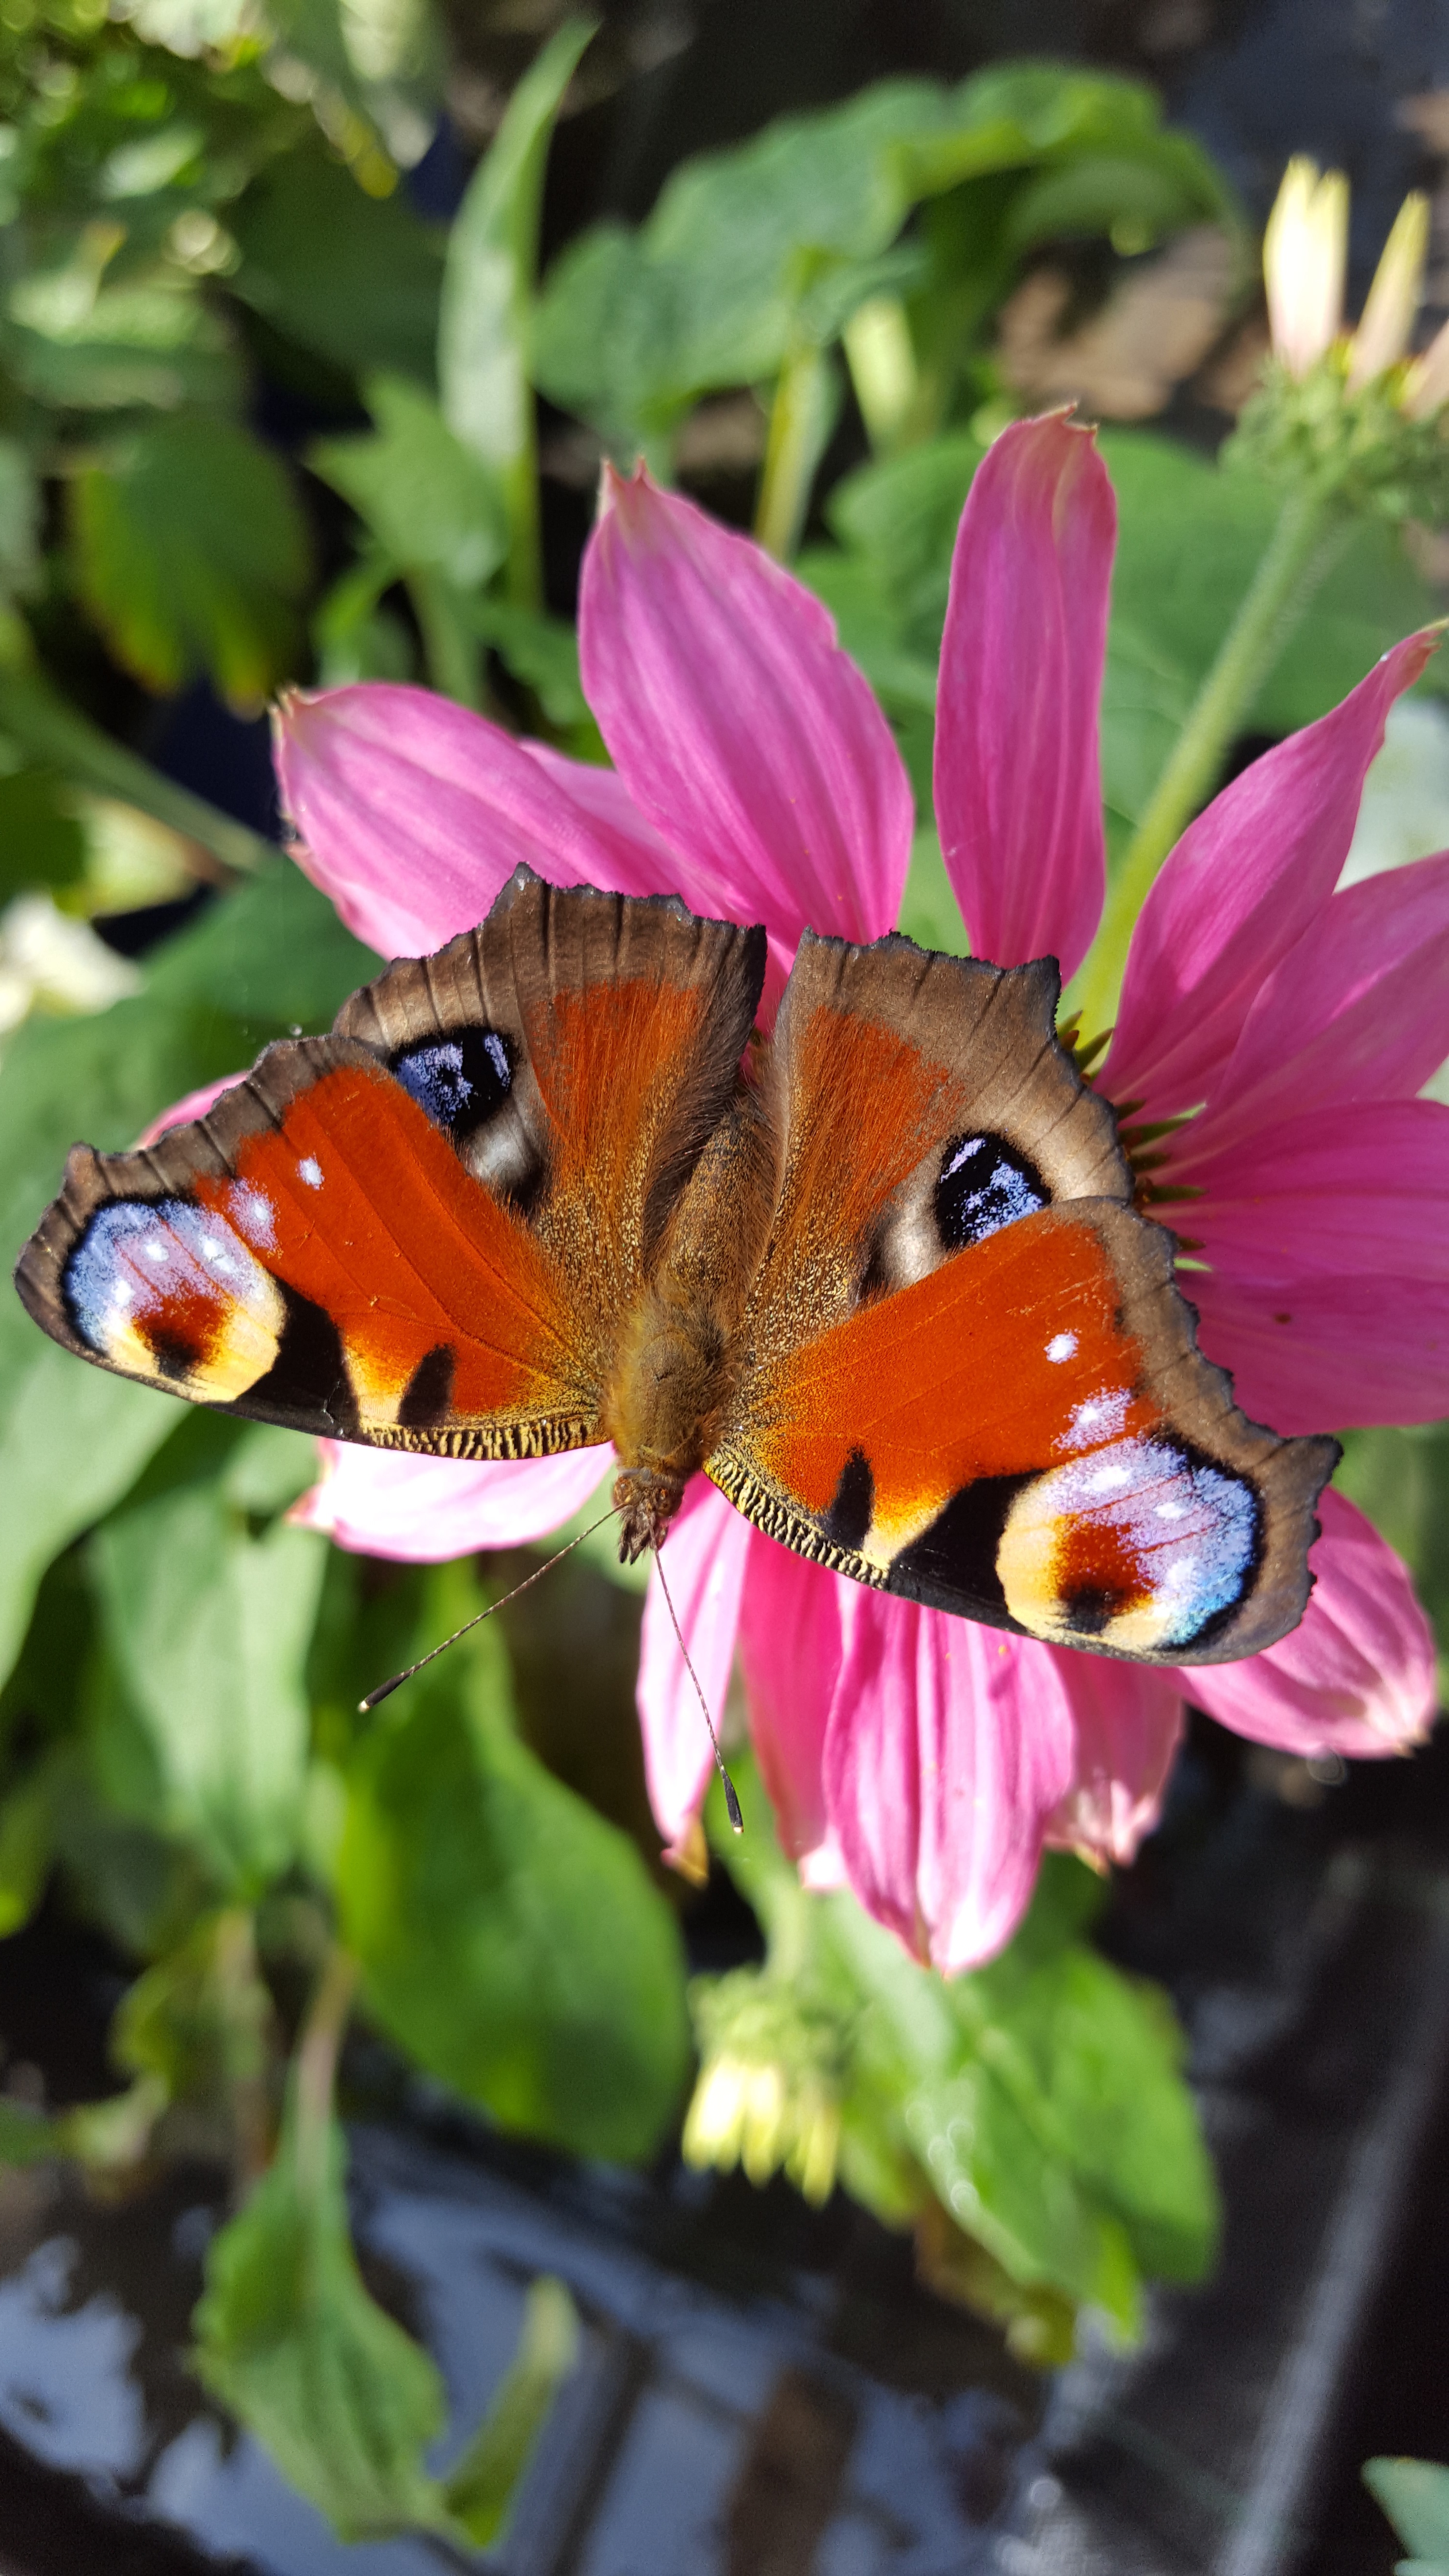
nature, plant, flower, animal, insect, butterfly, close, flora, fauna, invertebrate, peacock, close up, macro photography, peacock butterfly, moths and butterflies